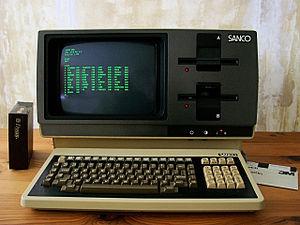
Ordinateur Sanco 8001 en fonctionnement sous CP/M 2.2 (1982). Processeur Z80, monochrome, Ram 64 kb, Rom 4 kb. Double lecteur de disquette 51/4.
Sanco est le nom d'une entreprise française d'informatique, issue de l'alliance entre Sanyo France et Cofélec. Active de 1974 à 1988, la société fabriquait et distribuait des ordinateurs.